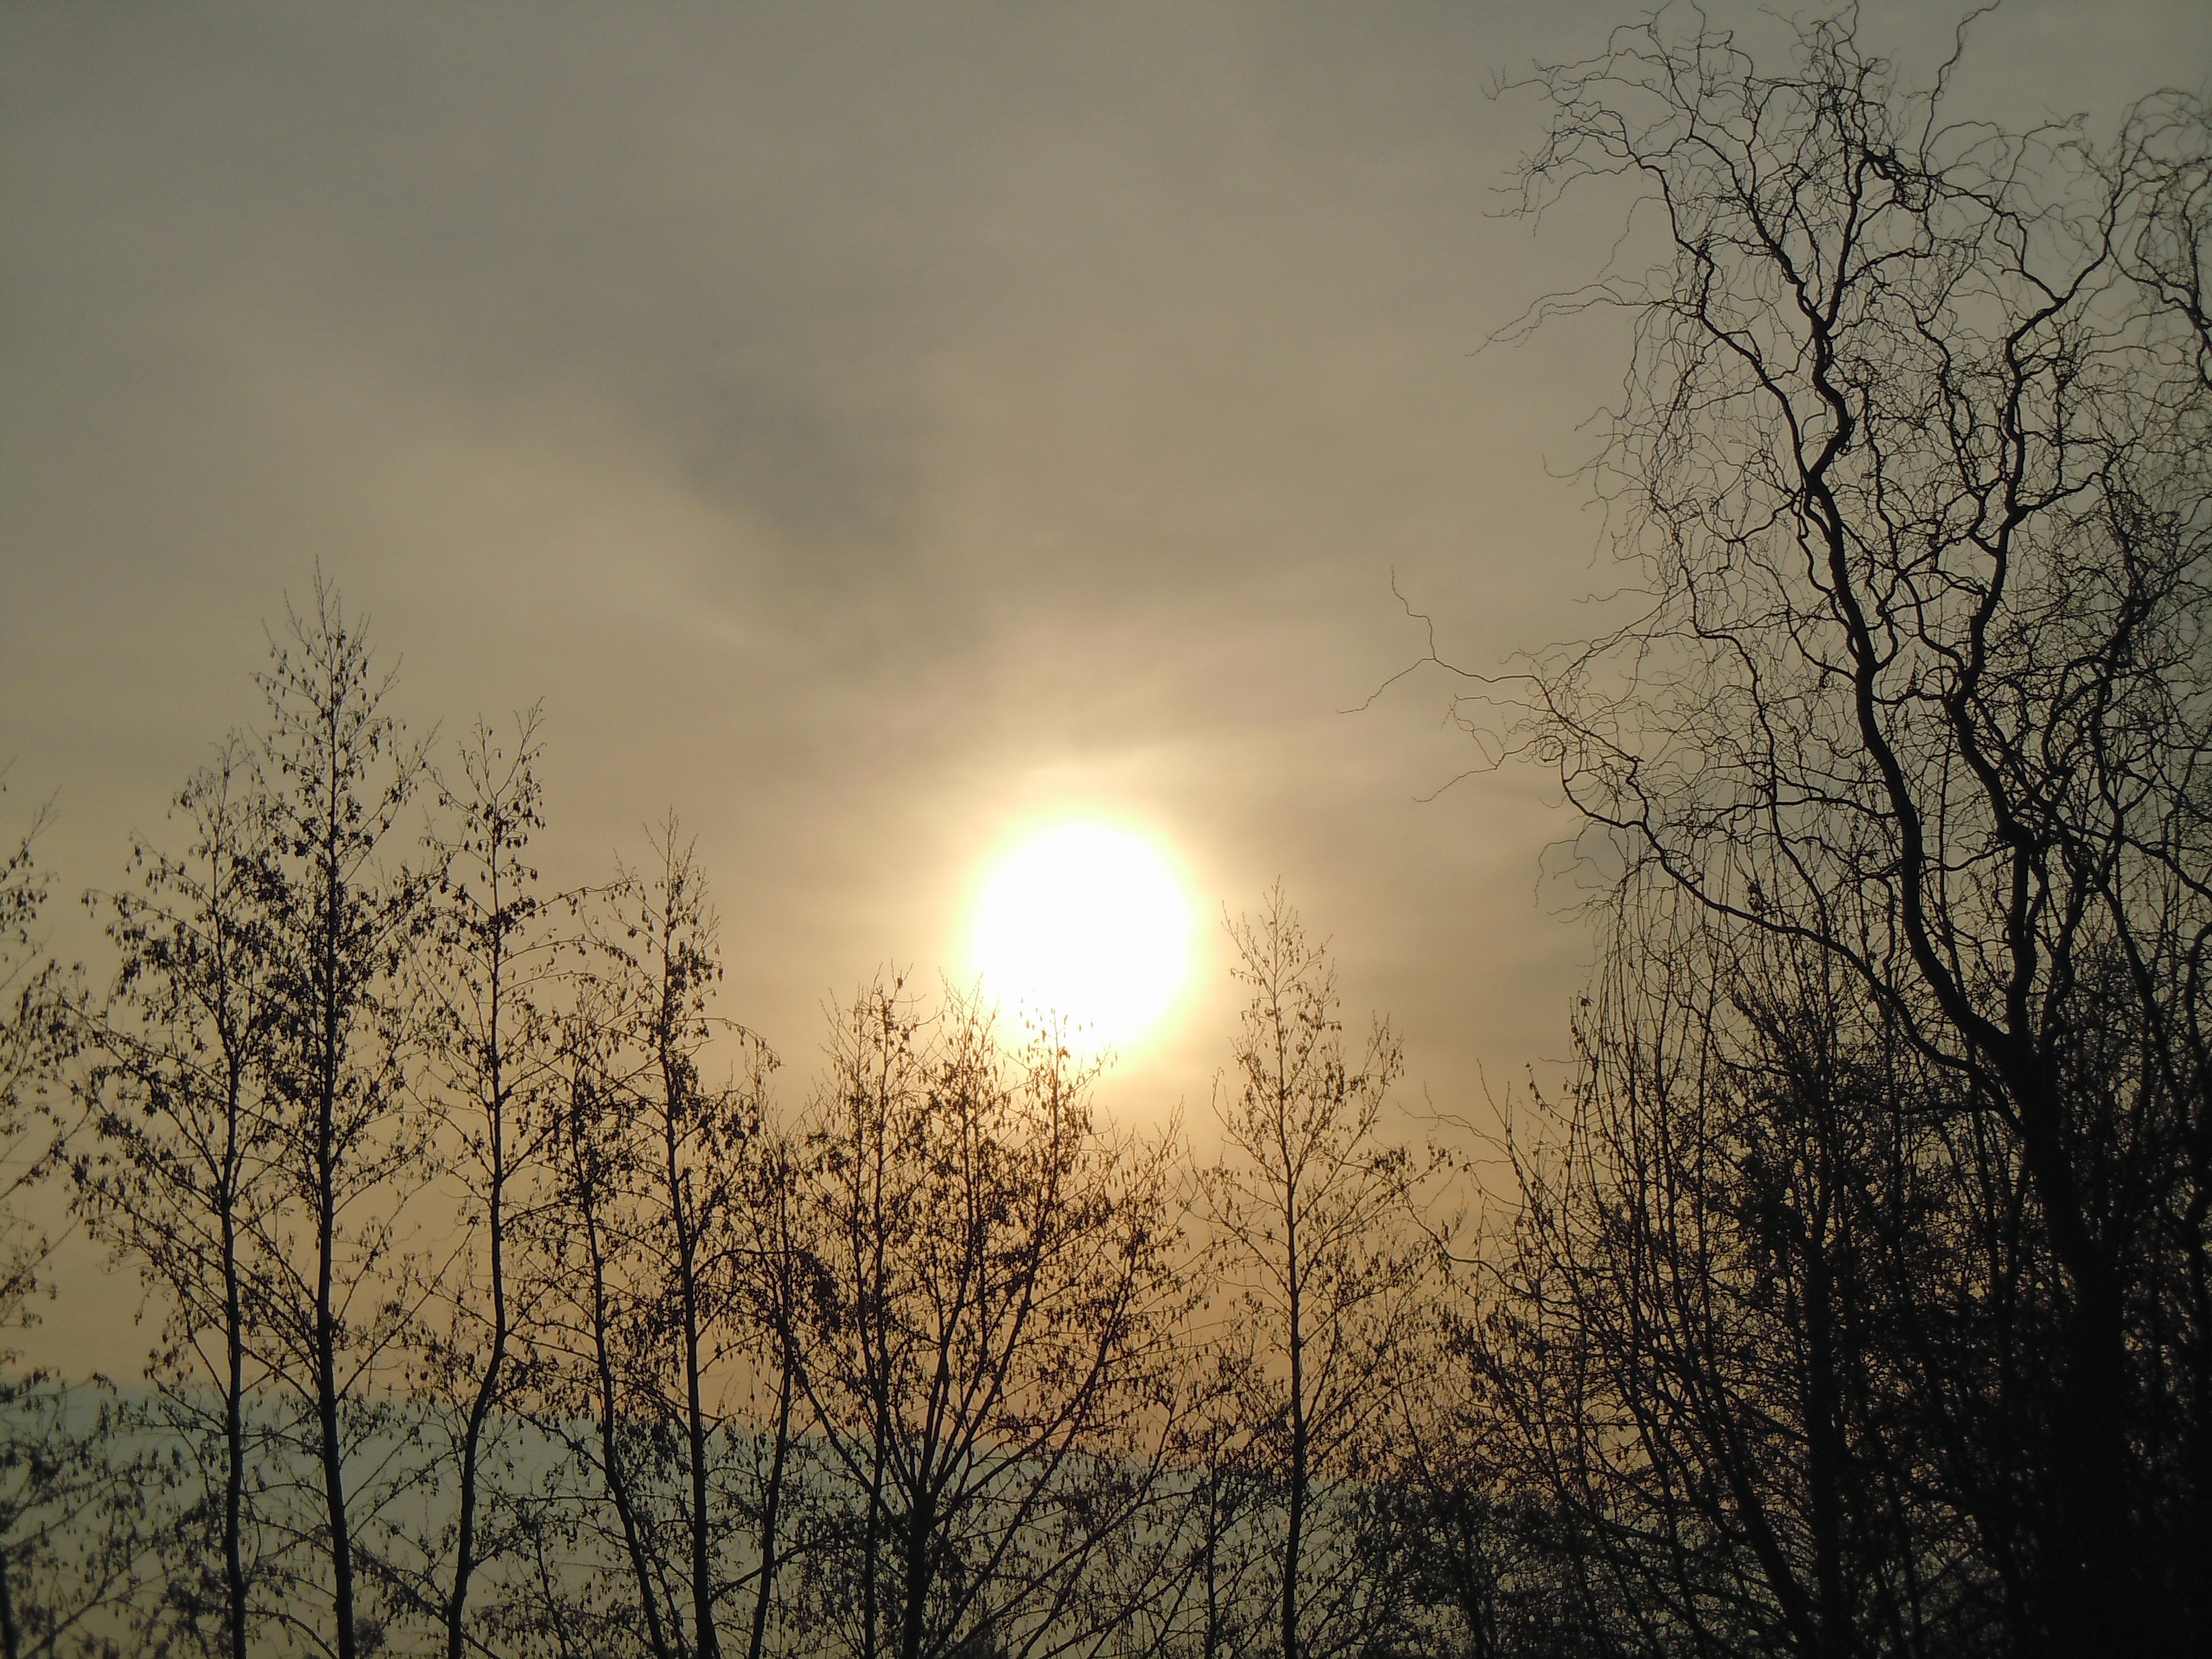
tree, nature, branch, cloud, sky, sun, fog, sunrise, sunset, mist, sunlight, morning, dawn, atmosphere, dusk, evening, darkness, back light, morning haze, astronomical object, atmospheric phenomenon, woody plant